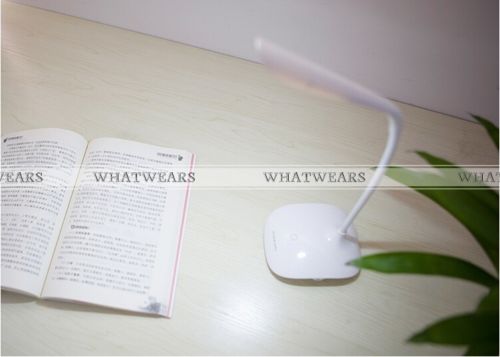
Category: lamp